Mariupol

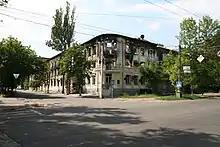
A police station burned out as a result of the clashes in 2014

The "Menorah memorial", or officially, the Mariupol Memorial to the Murdered Jews is installed in a suburb of Mariupol in memory to the murdered Jews of the city. The work consists of a seven-pointed menorah, a Star of David and two commemorative steles with inscriptions in Russian: